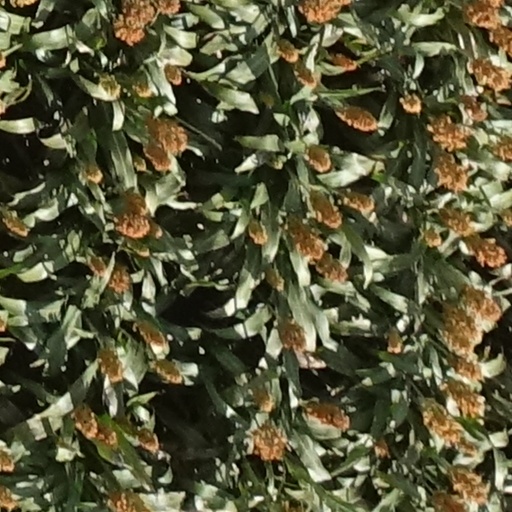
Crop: sorghum